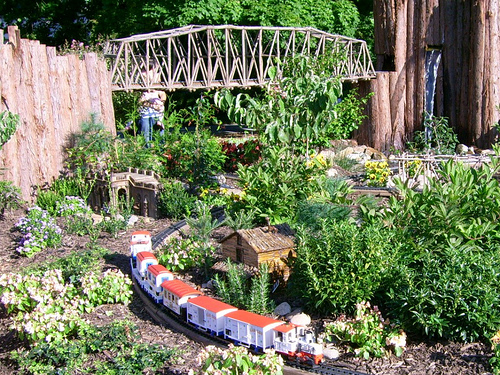
A train traveling through a jungle next to a  bridge.

A child's toy train circles an outdoor garden.

A model train in an elaborate garden setting

A toy train is traveling around a bend near a bridge.

A model train countryside scene with a bridge and plants